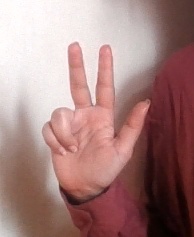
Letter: al